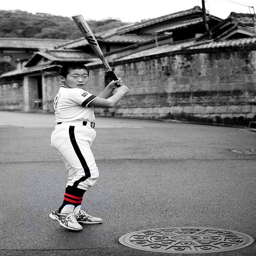
A boy in a baseball uniform playing baseball on a street.
A young boy ready to swing a baseball bat.
A boy in a baseball uniform with a raised bat.
A little boy holds up a baseball bat in the middle of the road.
A softball player in Asia, ready for her at bat.